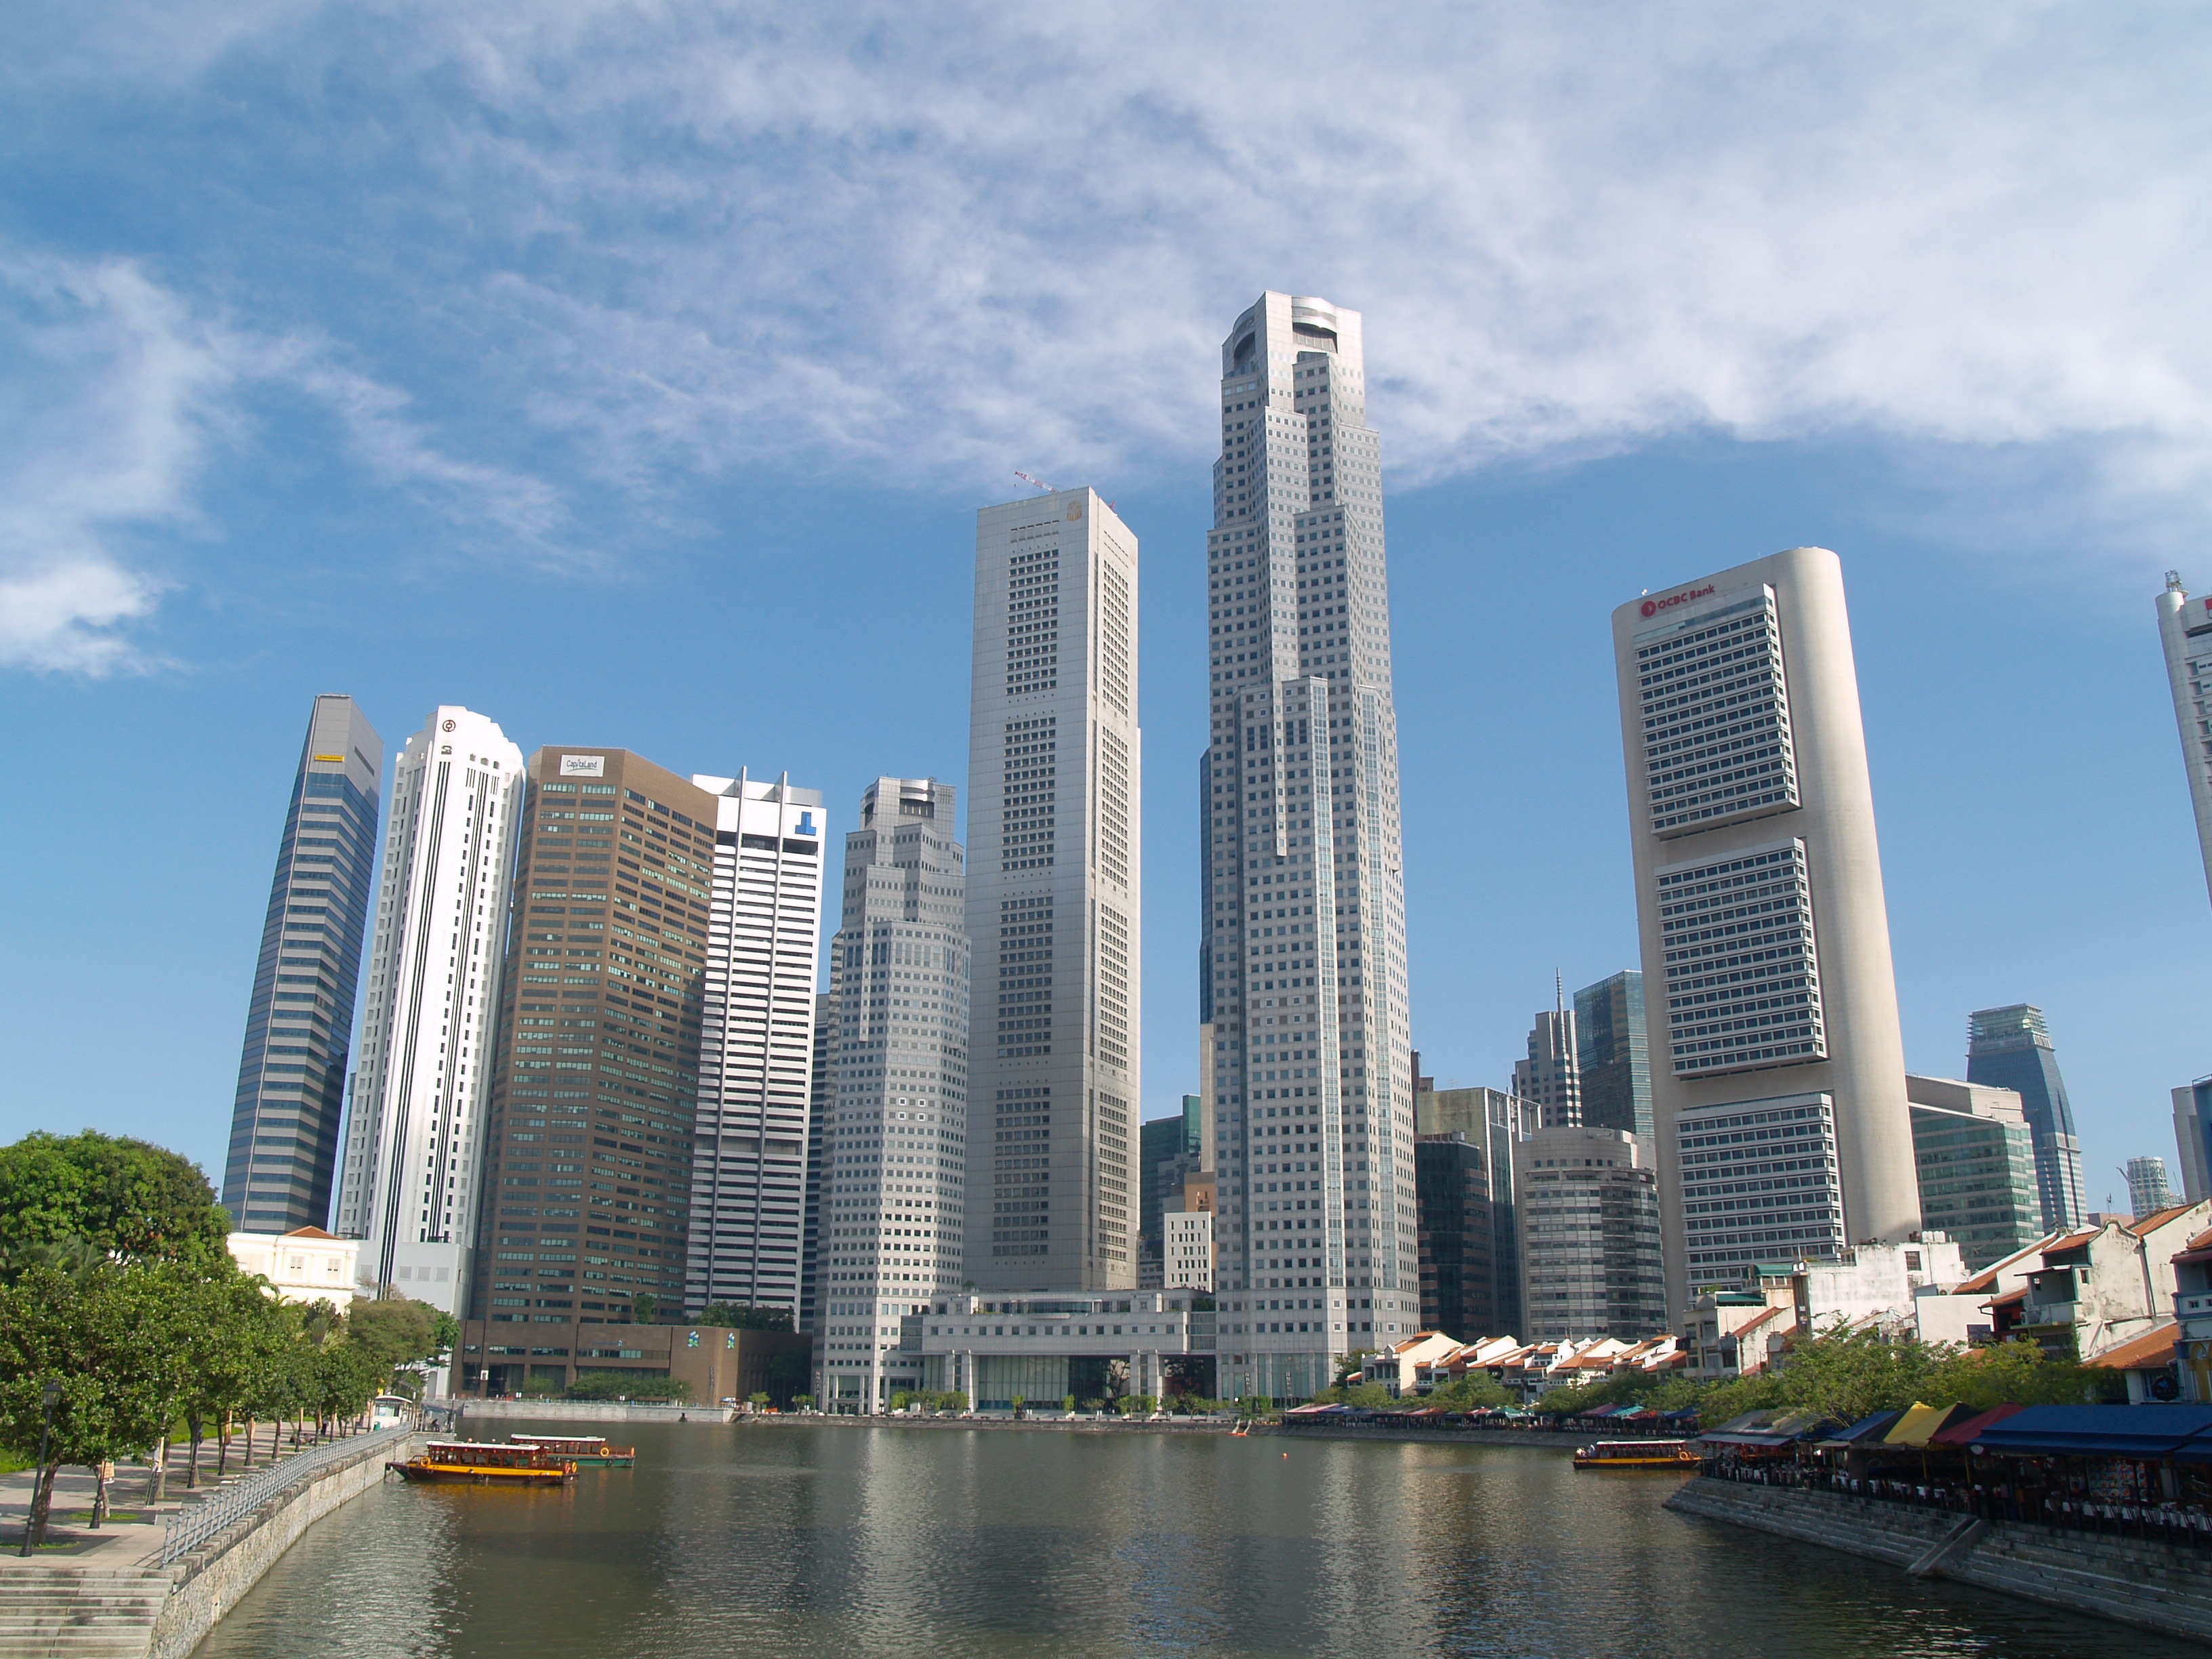
water, architecture, sky, skyline, lake, city, skyscraper, urban, river, cityscape, downtown, tower, scenic, landmark, tower block, trees, structures, clouds, skyscrapers, buildings, boats, reflections, singapore, metropolis, cities, condominium, urban area, geographical feature, human settlement, metropolitan area